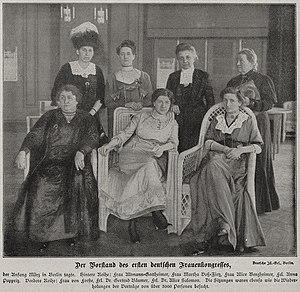
Alice Salomon est une réformatrice sociale allemande et une pionnière du travail social en tant que discipline académique. Elle est une figure du mouvement féministe allemand et une des rares femmes qui ont accès aux études supérieures au début du vingtième siècle.
Alice Bensheimer, née le 6 mai 1864 à Bingen et morte le 20 mars 1935 à Mannheim, est une activiste des droits des femmes allemande, longtemps secrétaire de la Fédération des associations féminines allemandes.
Elisabeth Altmann-Gottheiner, née le 26 mars 1874 à Berlin et morte le 21 octobre 1930 à Mannheim, est une économiste allemande. Elle fut la première femme nommée Chargée de conférence dans une université en Allemagne. Elle écrivit de nombreux livres et articles économiques. À partir de 1912, elle publia un annuaire annuel féministe : Jahrbuch der Frauenbewegung.
Gertrud Bäumer, née le 12 septembre 1873 à Hohenlimburg, commune de Hagen, et morte le 25 mars 1954 dans l’institution Bethel à Gadderbaum, commune de Bielefeld, est une écrivaine, journaliste, militante féministe et femme politique allemande. Elle est députée de 1919 à 1932.
L'Union des organisations féministes allemandes, est un rassemblement des organisations féministes bourgeoises de l'Empire allemand fondée en 1894. Elle se développe sous la République de Weimar et disparaît sous le Troisième Reich, en 1933.